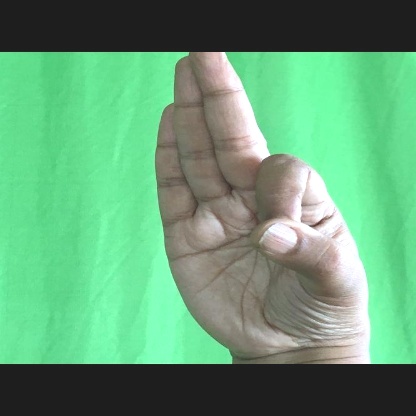
Mudra: Aralam